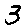
Label: 3